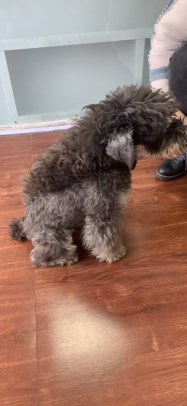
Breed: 2342-n000102-miniature_schnauzer